Johnnie LeMaster

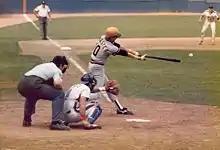
LeMaster at bat for Pittsburgh at Shea Stadium on September 21, 1985

LeMaster is remembered for a game in July 1979, when he took the field wearing the phrase on his back that Giants fans often welcomed him with; in place of his last name was the word "BOO".